Hydraulic motor

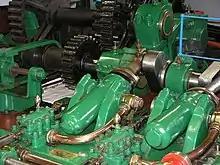
Hydraulic machinery of Swing Bridge, River Tyne

One of the first rotary hydraulic motors to be developed was that constructed by William Armstrong for his Swing Bridge over the River Tyne. Two motors were provided, for reliability. Each one was a three-cylinder single-acting oscillating engine. Armstrong developed a wide range of hydraulic motors, linear and rotary, that were used for a wide range of industrial and civil engineering tasks, particularly for docks and moving bridges.